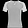
Label: T - shirt / top